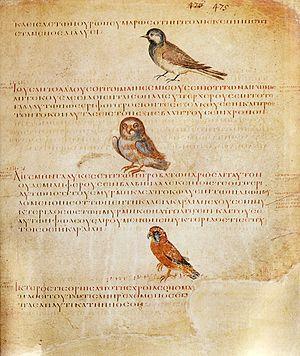
Le Dioscoride de Vienne est l'un des plus anciens exemplaires conservés du De materia medica de Dioscoride, puisqu'il date du début du VIᵉ siècle. Les 491 folios de vélin contiennent plus de 400 dessins d'animaux et de plantes, réalisés pour la plupart dans un style naturaliste. Le manuscrit a été réalisé aux environs de 515 pour la princesse byzantine Anicia Juliana, fille de l’empereur Olybrius. Le codex mesure 37 x 30 cm. Bien qu'il s’agisse initialement d’une copie de luxe, divers indices permettent de penser que, dans les siècles qui ont suivi, il a été utilisé quotidiennement dans un hôpital. On observe qu’il comporte des annotations en arabe. En plus du texte de Dioscoride, il a été ajouté au manuscrit le Carmen de herbis attribué à Rufus, une paraphrase d’un traité ornithologique d’un certain Dionysius, généralement identifié comme étant Denys de Philadelphie, et une paraphrase du traité de Nicandre de Colophon sur le traitement des morsures de serpents.